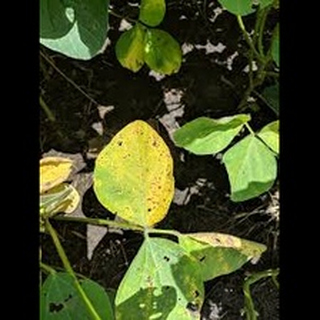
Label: wheat_tan_spot